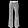
Label: Trouser